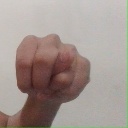
अक्षर: न